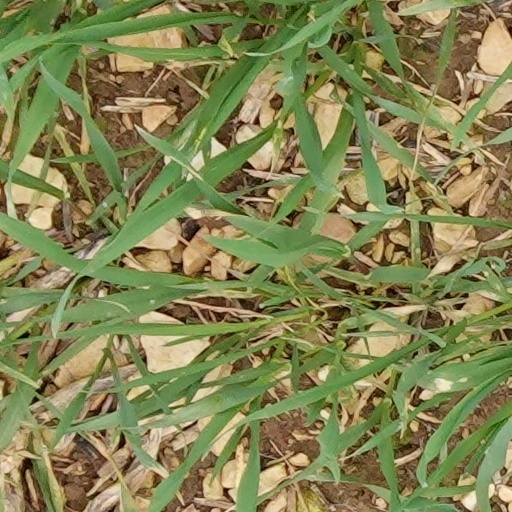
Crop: wheat